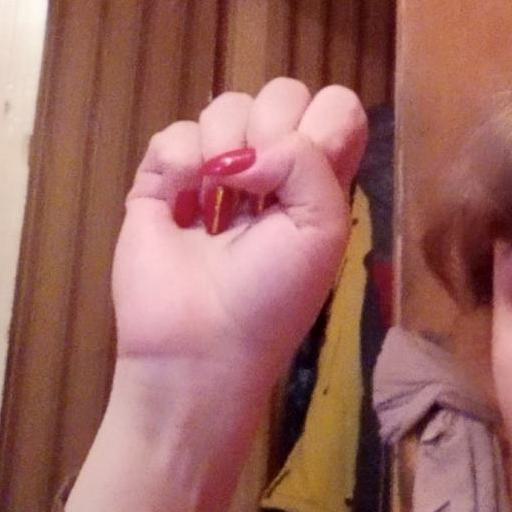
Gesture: fist